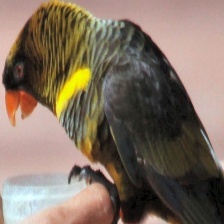
Species: DUSKY LORY
Scientific name: PSEUDEOS FUSCATA
ImageNet parent category: lorikeet